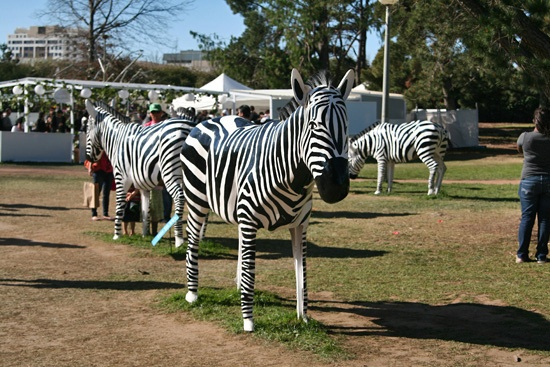
A group of zebras on dirt field next to tents.
A bunch of zebras are roaming around on a grass field
A heard of zebras with people standing about nearby.
A group of zebra standing on top of a lush green field.
A few Zebras are standing on the field near the people.